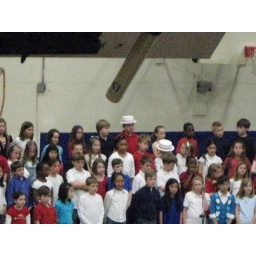
he's in the back row in red with the flashy hat